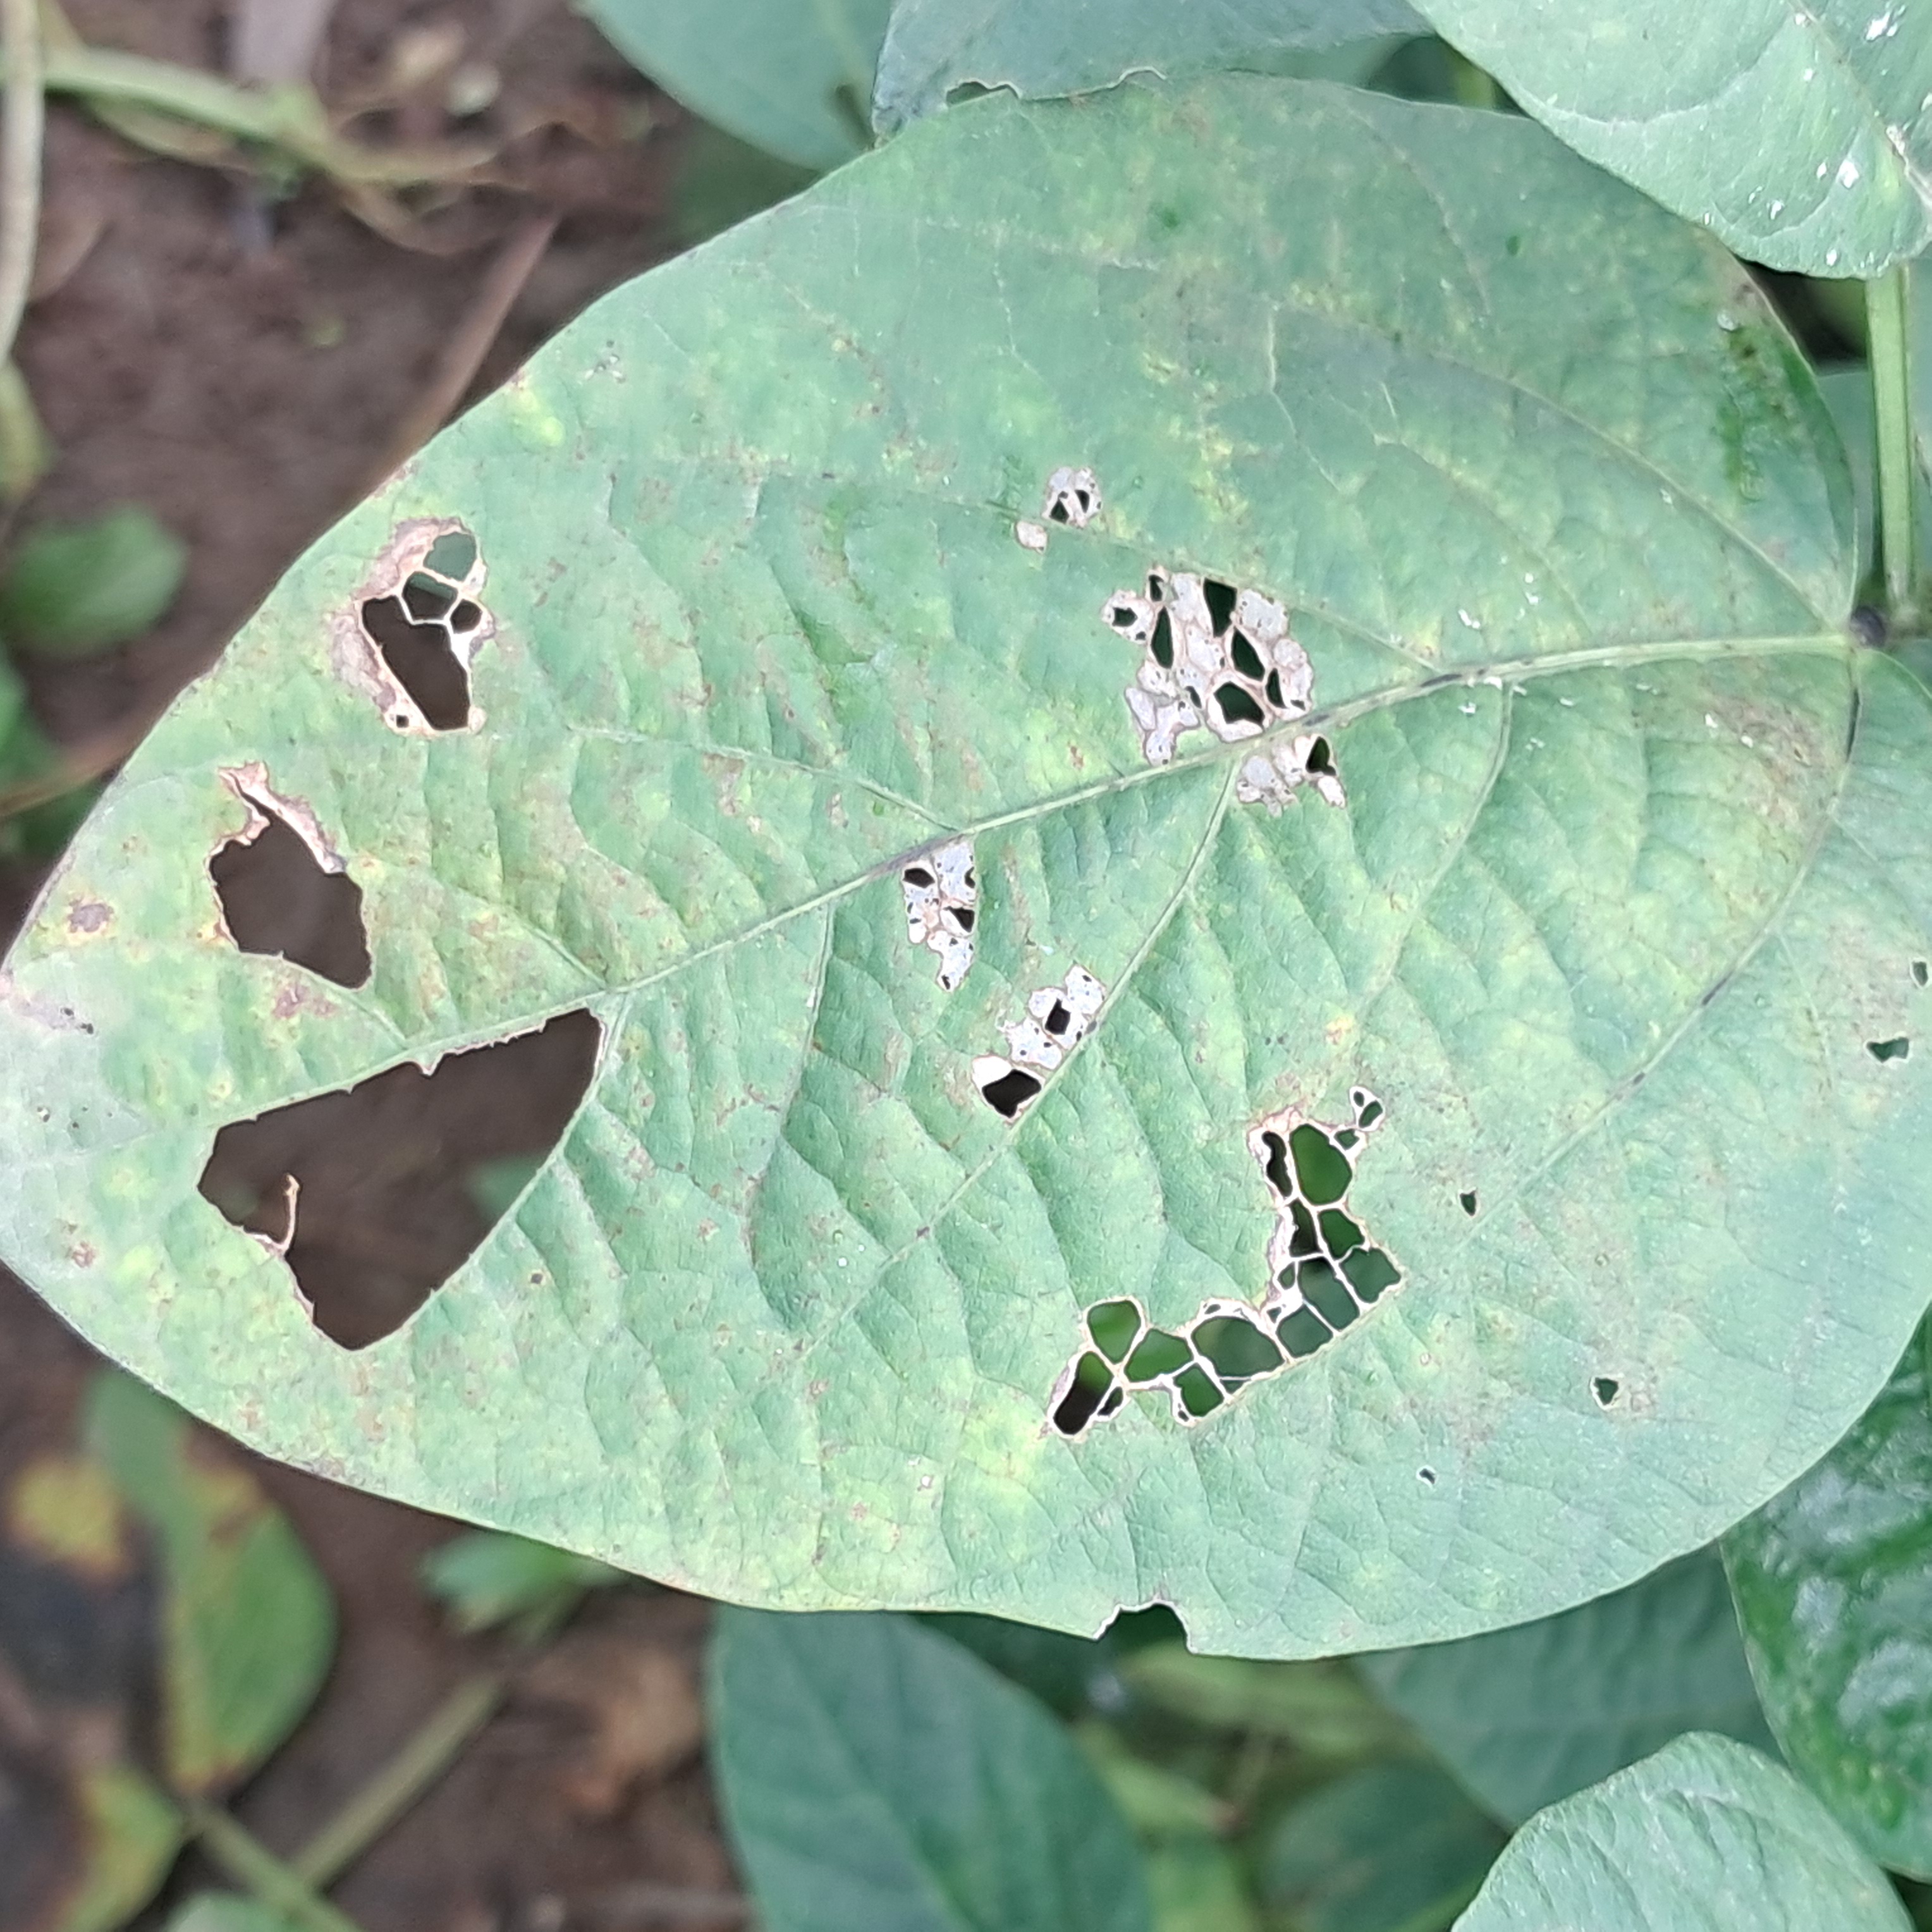
Label: Caterpillar_Semilooper_Pest